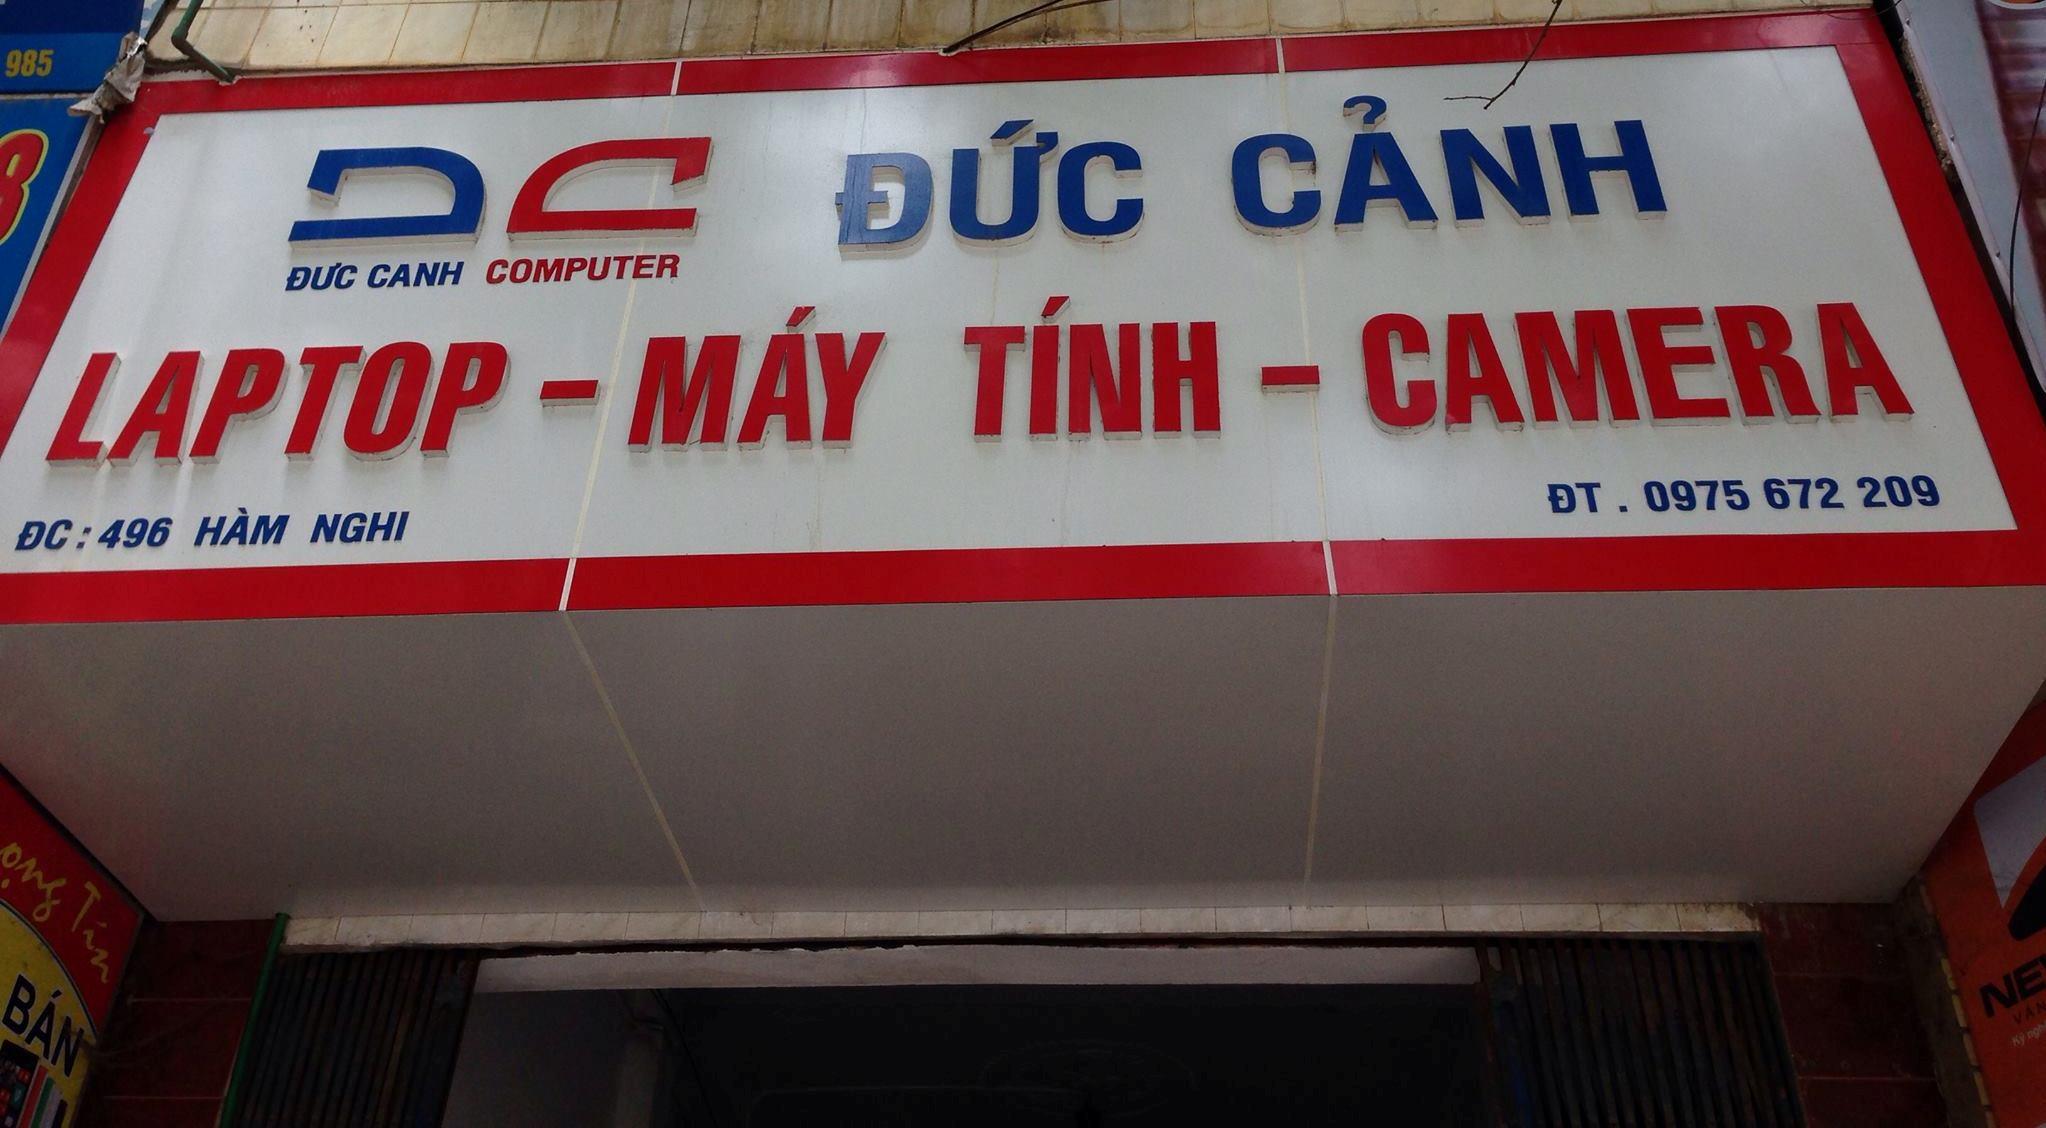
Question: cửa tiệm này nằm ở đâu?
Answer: cửa tiệm này nằm ở 496 hàm nghi